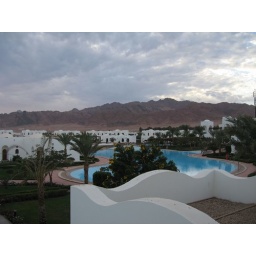
Spectacular view from our balcony over towards the mountains